Macclesfield, South Australia

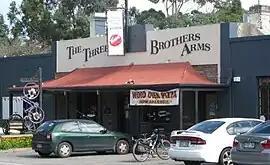
The Three Brothers Arms

Macclesfield is a small town on the upper reaches of the River Angas in the Adelaide Hills region of South Australia. In the , Macclesfield had a population of 832 while the 2016 Census showed an increase to 958.